Glenn Ford

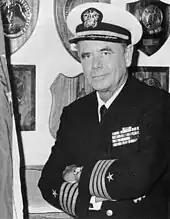
Captain Glenn Ford, United States Naval Reserve

Ten months after Ford's portrait of a young anti-Nazi exile, the United States entered World War II with the Imperial Japanese surprise attack on the Pearl Harbor naval and air bases in Hawaii. After playing a young pilot in his 11th Columbia film, "Flight Lieutenant" (1942), Ford went on a cross-country, 12-city tour to sell war bonds for Army and Navy Relief. In the midst of the many stars also donating their time – from Bob Hope to Cary Grant to Claudette Colbert – he met popular dancing star Eleanor Powell. The two soon fell in love; they attended the official opening of the Hollywood USO canteen together in October.